Iraqi Turkmen

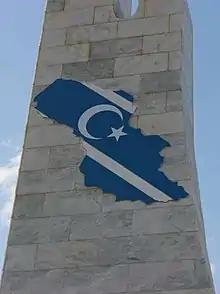
A map of Turkmeneli on a monument in Altun Kupri.

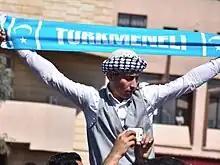
An Iraqi Turkmen youth holding a Turkmeneli scarf.

The Iraqi Turkmen primarily inhabit northern Iraq, in a region they refer to as "Turkmeneli" which stretches from the northwest to the east at the middle of Iraq. Iraqi Turkmen consider their capital city to be Kirkuk. Liam Anderson and Gareth Stansfield describe the Turkmeneli region as follows: